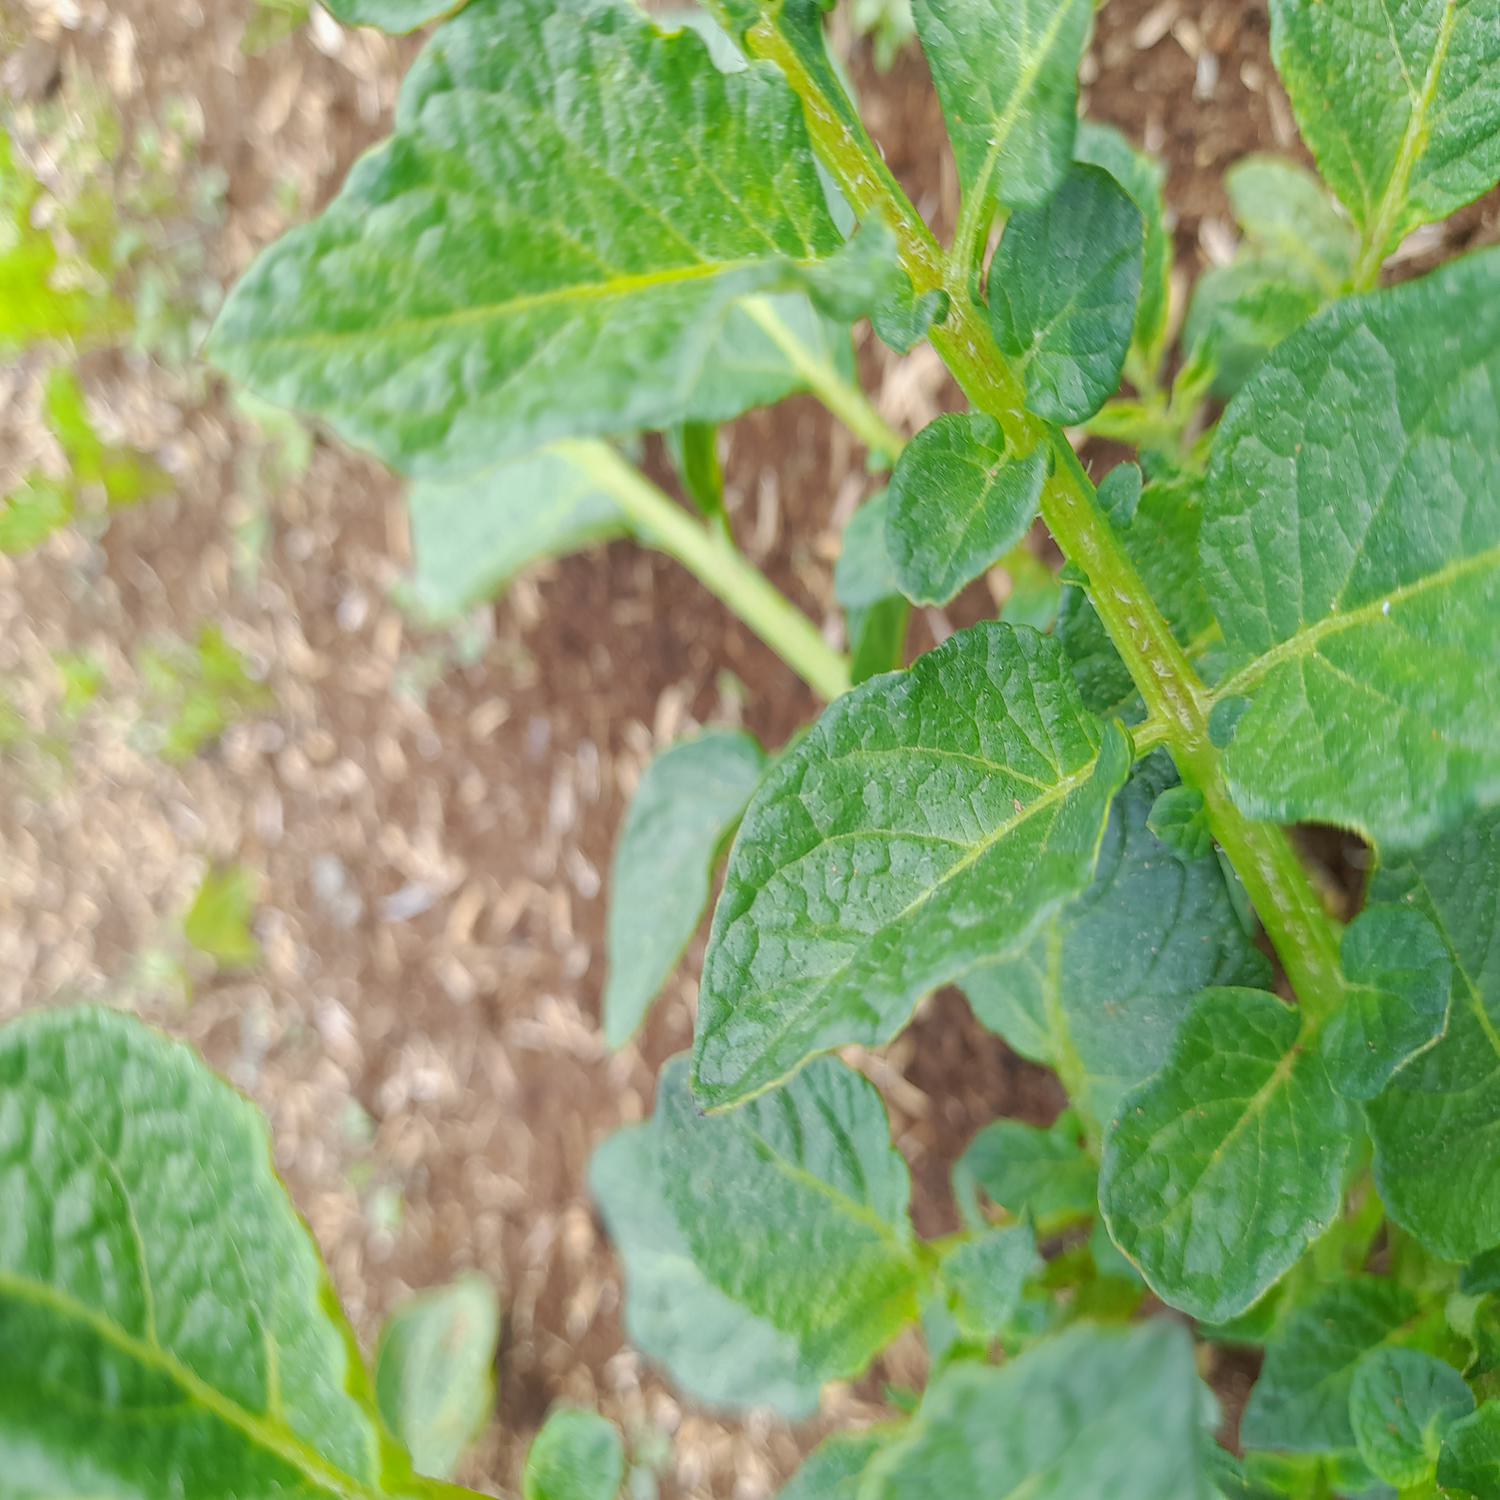
Label: Virus